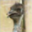
Label: bird